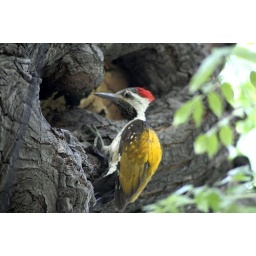
Noticed this woodpecker near my home while going for morning walk.Came back with my camera to get these shots